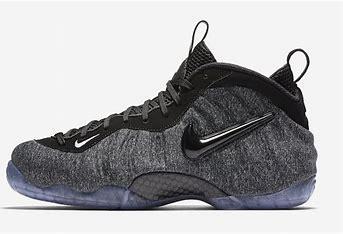
Brand: Nike
Model: Air Foamposite Pro